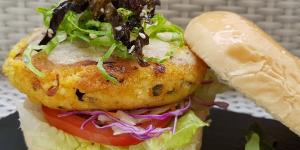
hamburguesas vegetarianas de quinoa mijo y vegetales